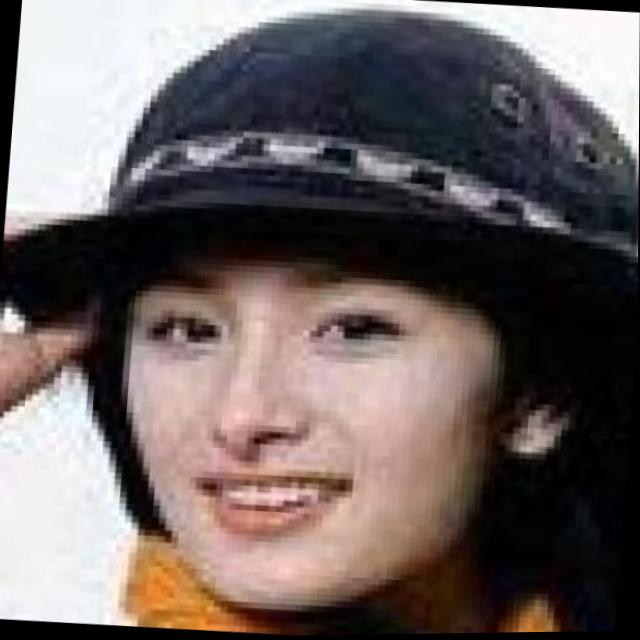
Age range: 13-20